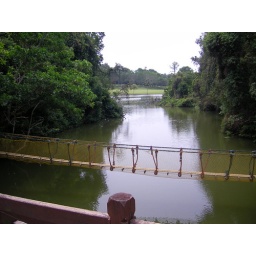
Bridge surrounded by water and trees